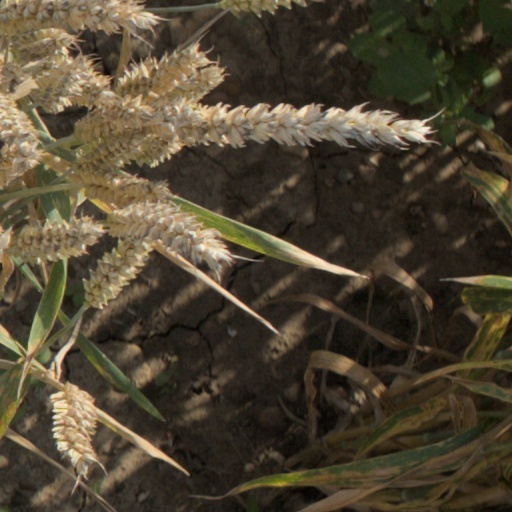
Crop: wheat